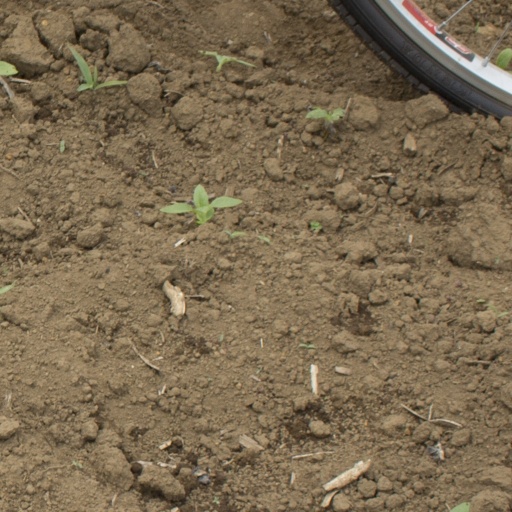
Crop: Jerusalem artichoke